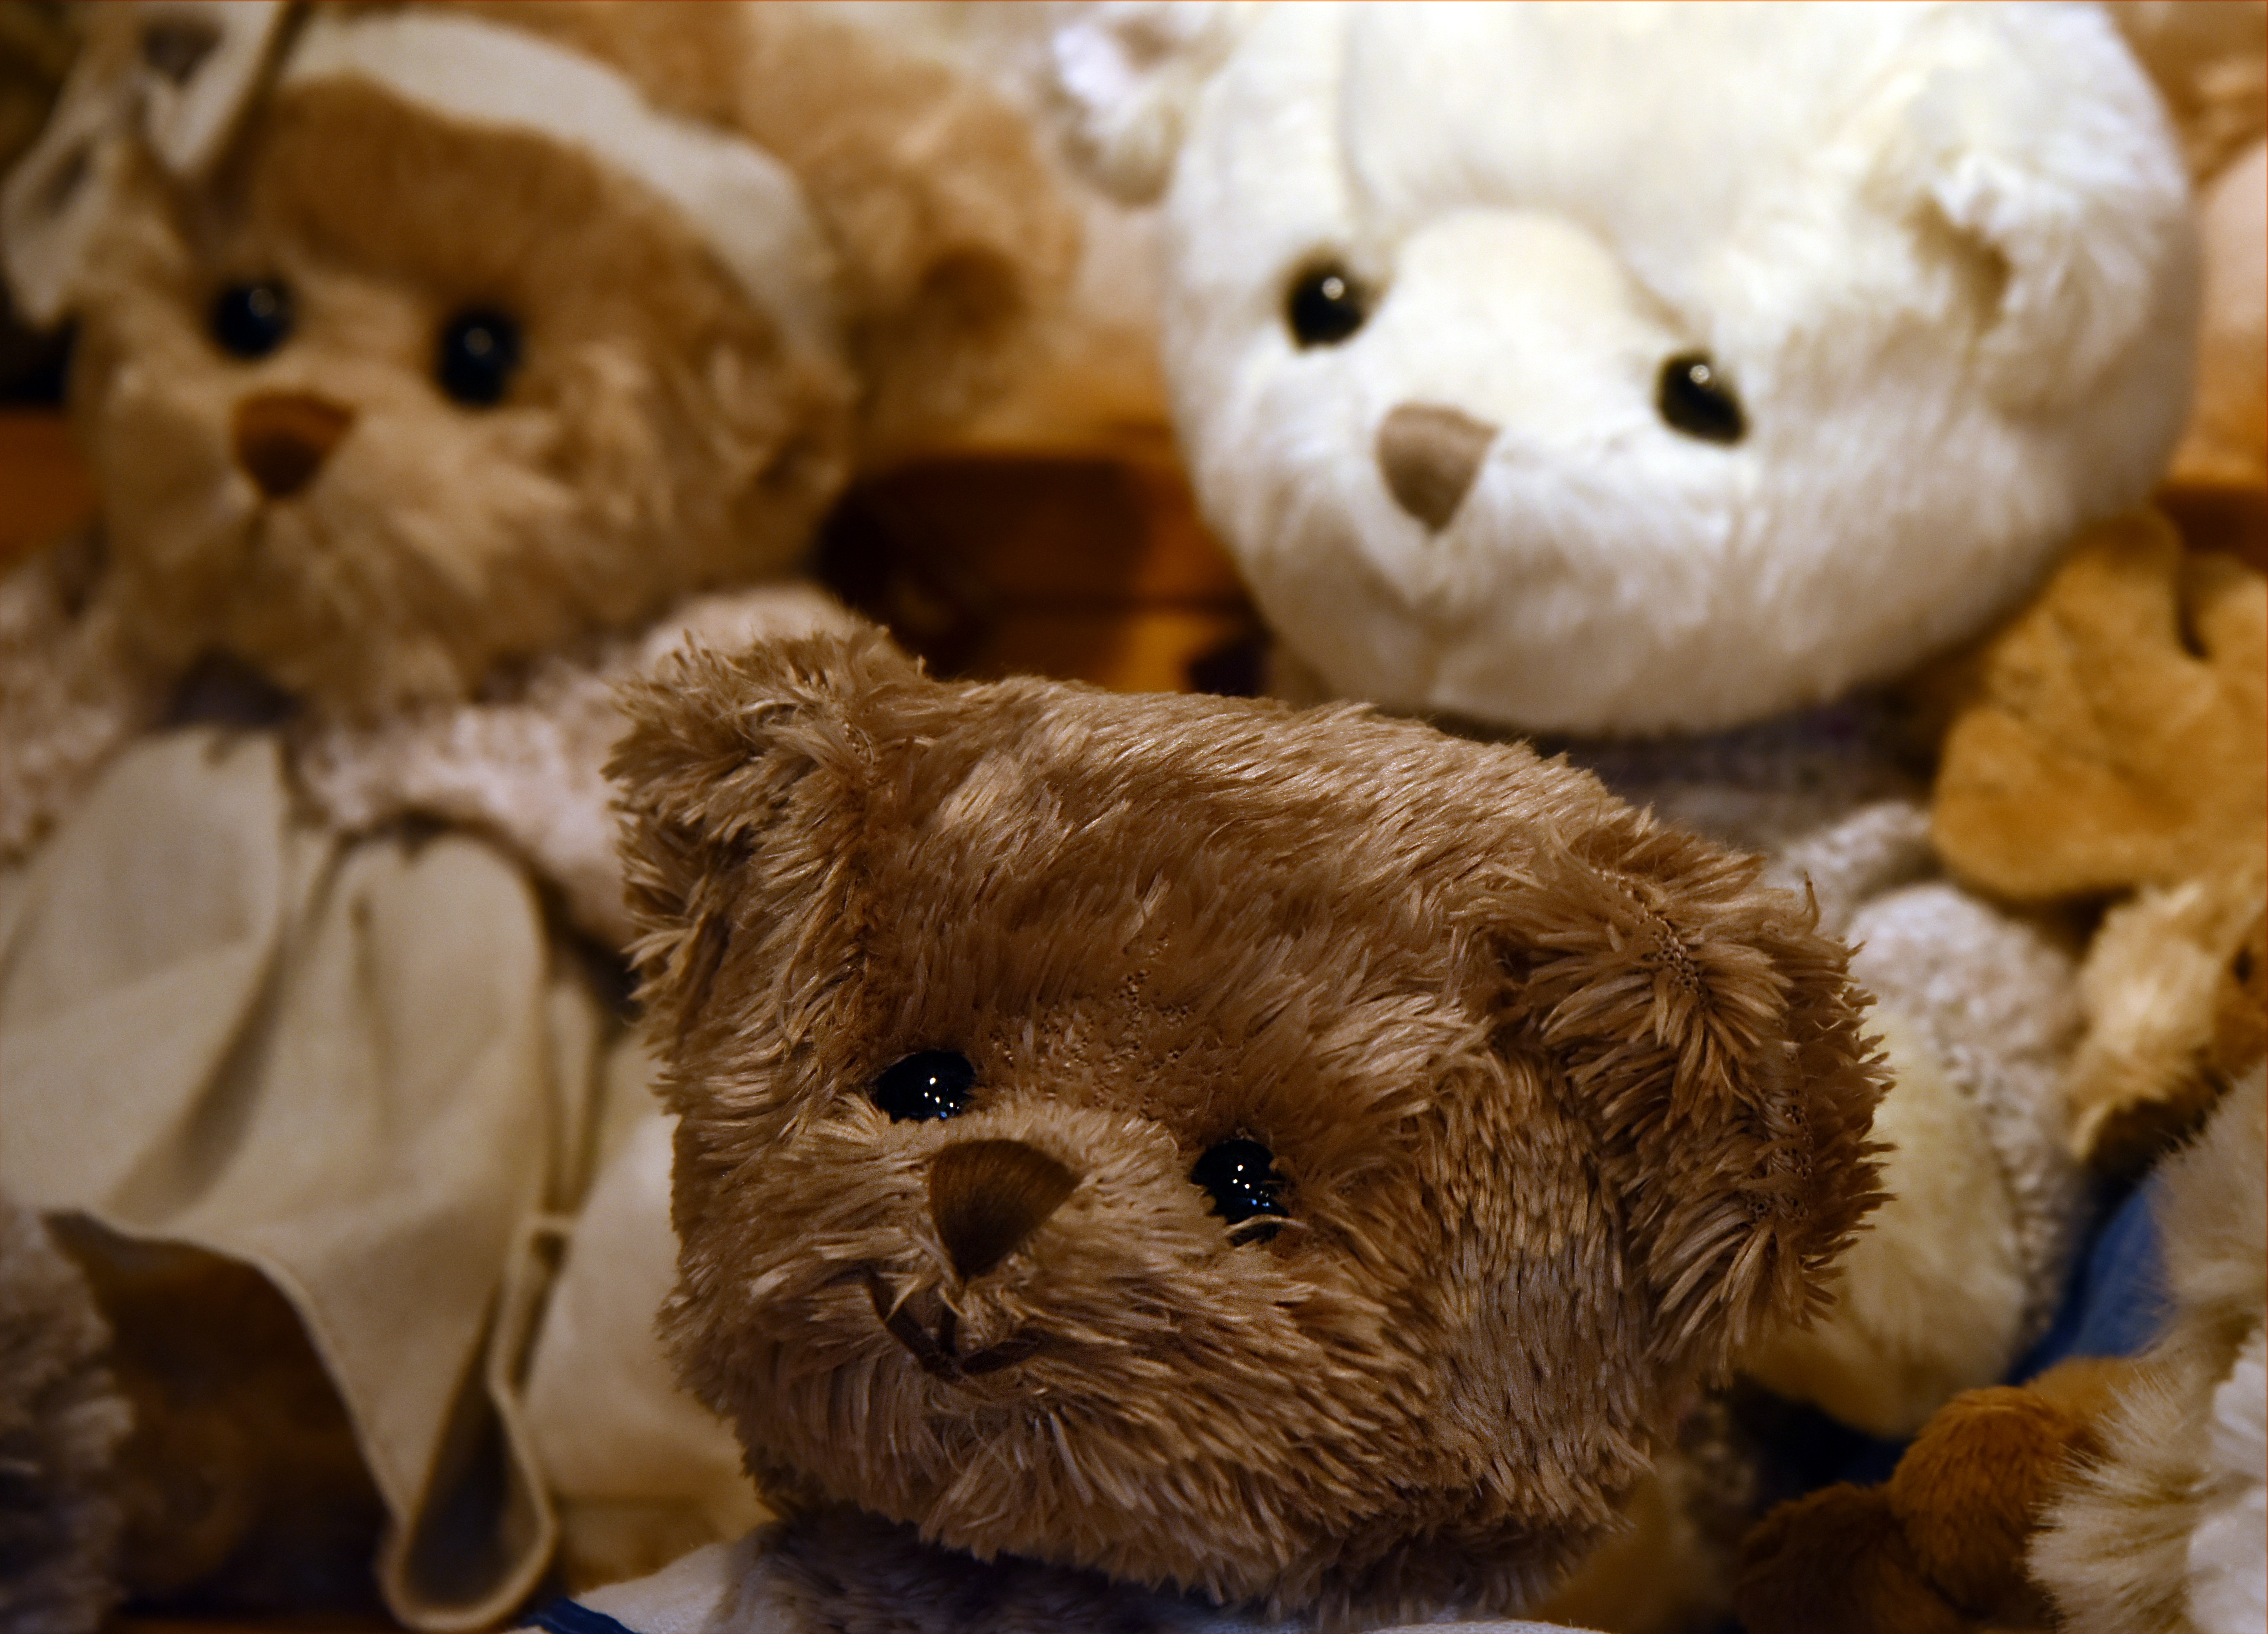
puppy, dog, bear, mammal, child, toy, childhood, teddy bear, textile, eyes, plush, bear cub, stuffed toy, bear plush, dog like mammal, dog crossbreeds